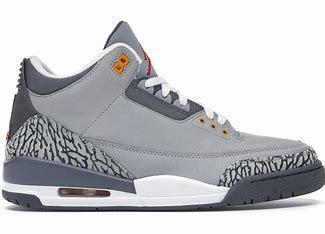
Brand: Jordan
Model: 3 Retro